Denver and Rio Grande Western Railroad Depot (Grand Junction, Colorado)

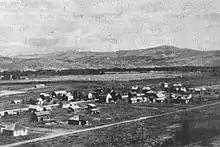
Grand Junction, Colorado in the 1880s

The town of Grand Junction was founded on September 26, 1881, by the Grand Junction Town Company. The founder of the town, George A. Crawford, was a Civil War veteran and President of the Grand Junction Town Company. He was accompanied by William McGinley, J. Clayton Nichols, and four unidentified companions. By 1882, the settlement had expanded into a much larger town. The town had become known for its agriculture, trade, mining, and as a stop for stagecoaches. The community leaders broke a deal with the Denver & Rio Grande Western Railroad to bring their western route through the town. The first train arrived at Grand Junction on November 22, 1882, cementing the town's place as a major settlement on the Colorado Western Slope.